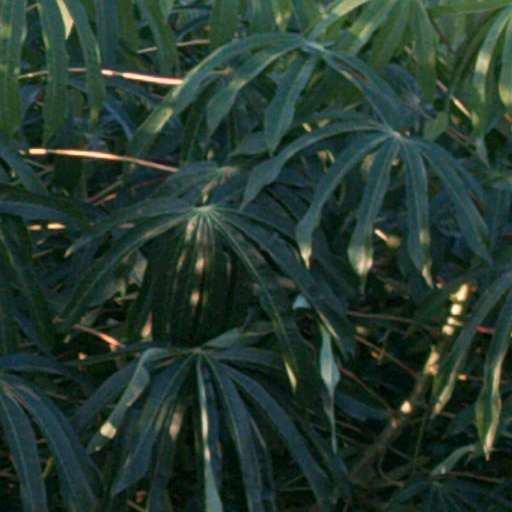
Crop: cassava